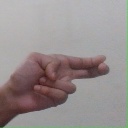
अक्षर: ह